SS Registan (1910)

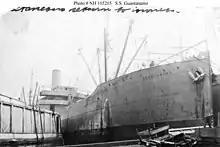
S.S. "Guantanamo" served as USS Guantanamo (ID # 1637) from 20 May 1918 to 25 January 1919.

During 1917 "Guantanamo" was inspected by the Third Naval District for use in 1919. On 25 February 1918, the ship was turned over to the U.S. Navy at Philadelphia, commissioned on 21 May 1918 as USS "Guantanamo" (ID-1637), and began service transporting gunpowder and ammunition to forces in Europe. The ship made three voyages in convoy before arriving in New York on 11 December 1918 and being decommissioned on 25 January 1919. The ship was returned to her owners, New York and Cuba Mail Steamship Company.